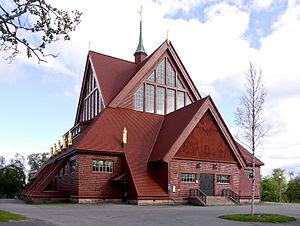
La Laponie est la plus grande province historique de la Suède. Elle est située à l'extrême nord-ouest du pays, bordée à l'ouest par la Norvège et au nord par la Finlande.